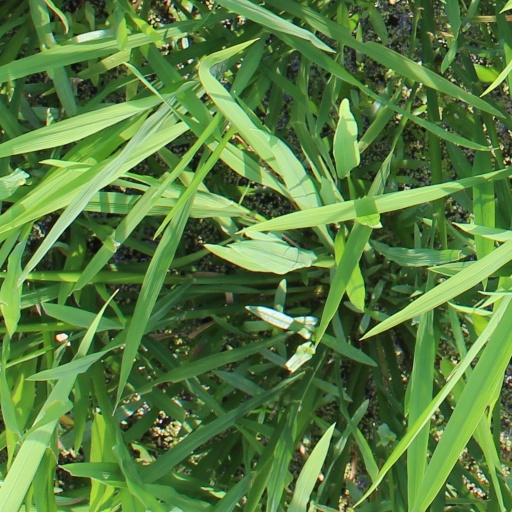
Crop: rice